Miranda Parker

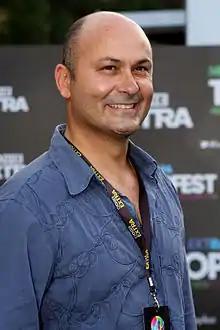
Actor Steve Bastoni ("pictured") played Miranda's husband Steve Parker.

When Miranda's sister, Nicola West (Imogen Bailey) arrives in Ramsay Street, it becomes apparent that there is conflict between the sisters, which appears when Nicola begins to throw her money around. All of her money comes from their rich mother and Miranda opted to live without her financial support. Bailey said during an interview that Nicola is "very envious of Miranda's life and family".